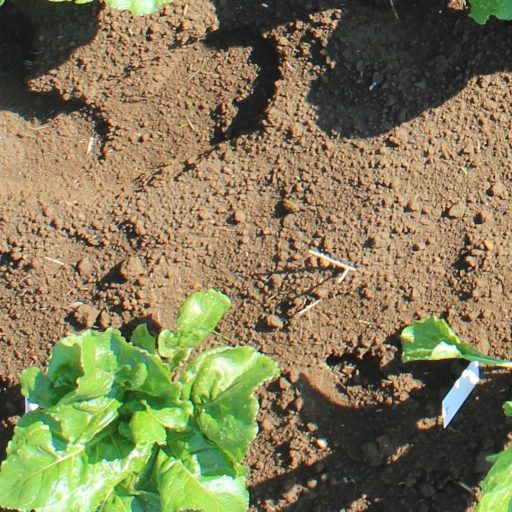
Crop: sugar beet